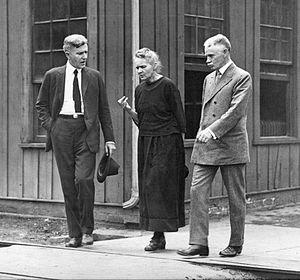
Le musée Curie est situé au cœur du « Campus Curie » dans le quartier du Val-de-Grâce du 5ᵉ arrondissement de Paris, à deux pas du Panthéon où reposent Pierre et Marie Curie depuis 1995. Constitué d’un espace d’exposition permanente et d’un centre d’archives, il propose au public de découvrir l’histoire de la découverte de la radioactivité et de ses premières applications médicales avec la radiothérapie. Ce musée est un lieu de mémoire et de connaissances sur l’histoire des sciences.